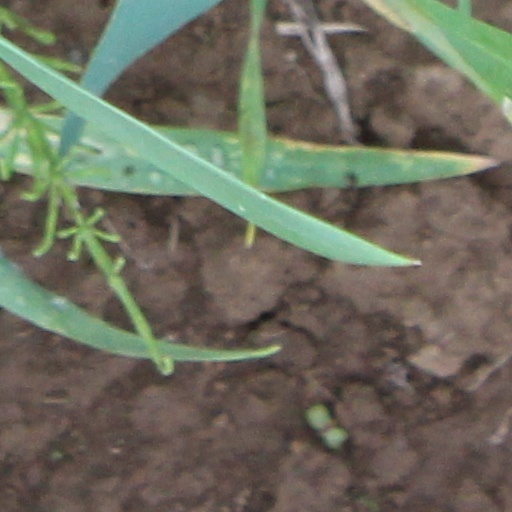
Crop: wheat